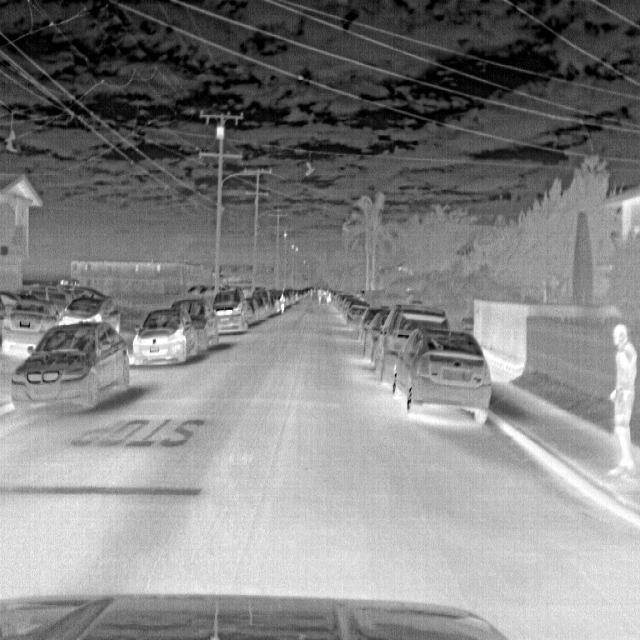
Detected objects:
label: person